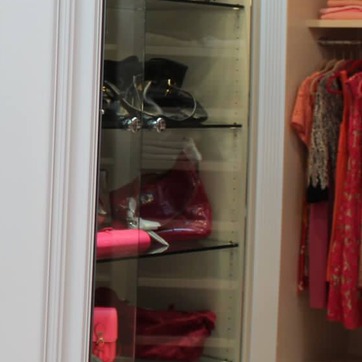
Material: glass